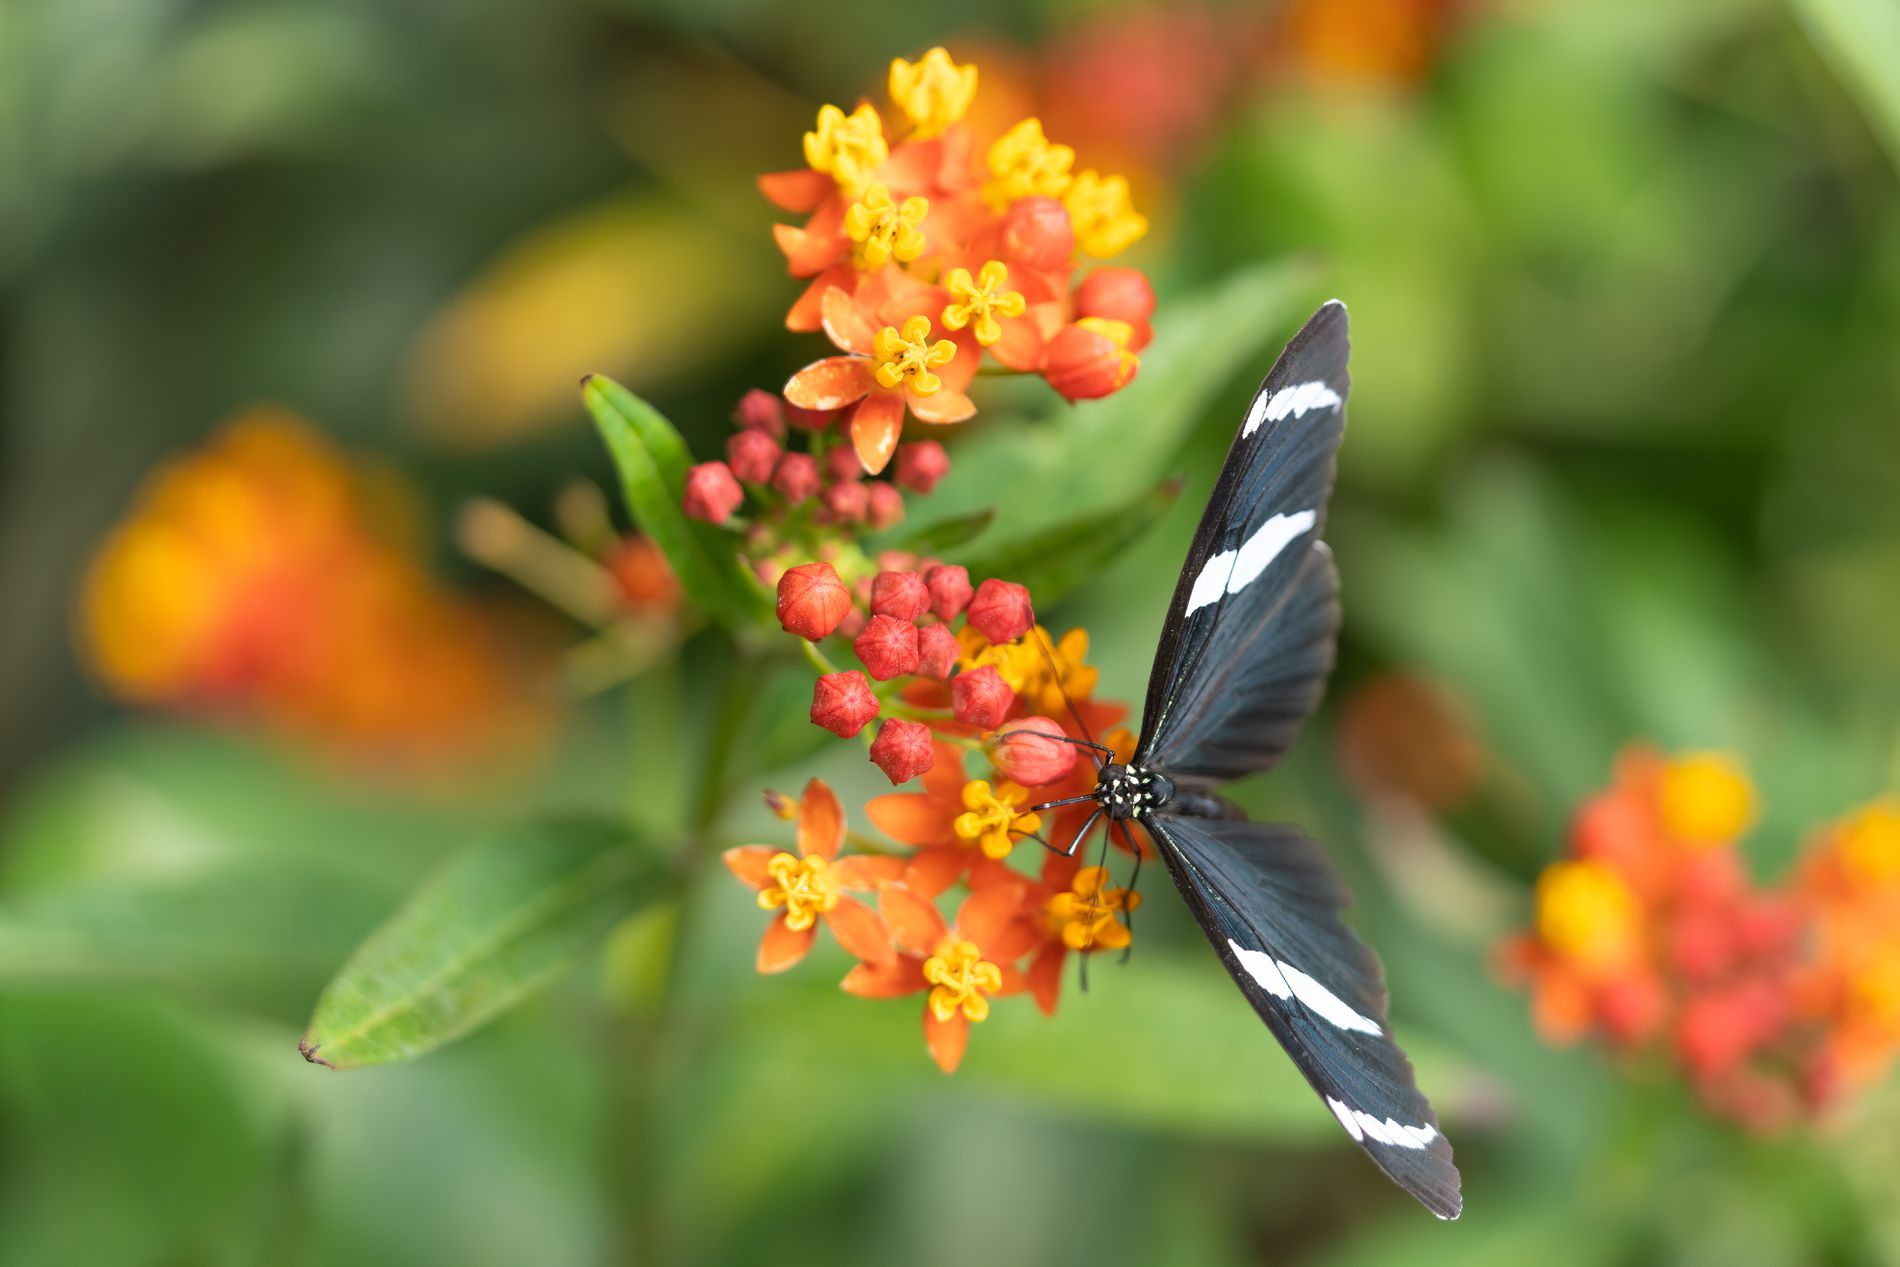
delicate butterfly
A black butterfly with white striped wings gracefully stands on a bright orange flower against a misty natural background of green leaves.
A close-up shot from a front-facing angle highlights the details of the butterfly and flowers, with a light background creating visual depth. The atmosphere is calm and natural, while the warm colors reflect a mixture of orange, green, and black, creating a sense of life and balance in the scene.
Labels: Plant, Pollen, Flower, Petal, Animal, Insect, Invertebrate, Butterfly, Daisy, Anther, Geranium, Bud, Sprout, Bee, Wasp, flowers, BackgroundBlur
Camera: SONY ILCE-7RM4
Lens: FE 90mm F2.8 Macro G OSS
Aperture: F2.8
Exposure: 1/500 sec
ISO: 400
Focal length: 90.0 mm